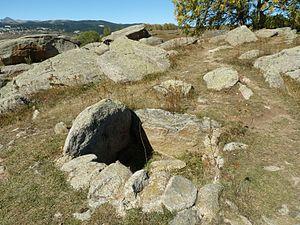
Dolmen del Pou, Eyne, Pyrénées-Orientales, France
Les sites mégalithiques des Pyrénées-Orientales sont un ensemble de 148 dolmens et 4 menhirs situés dans le département français des Pyrénées-Orientales.
Le dolmen de Lo Pou est un dolmen situé en France sur la commune d'Eyne, dans le département des Pyrénées-Orientales en région Languedoc-Roussillon.